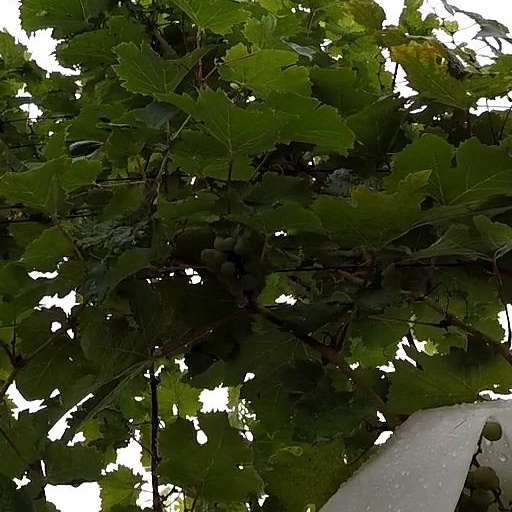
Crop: grape